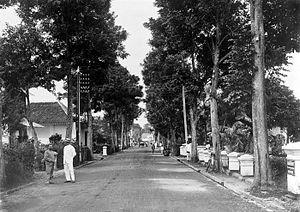
Bandung ou Bandoung est une ville d'Indonésie, située dans l'Ouest de l'île de Java.